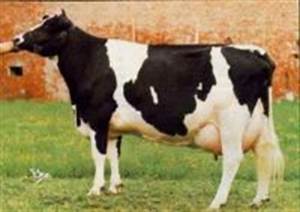
Label: mucca